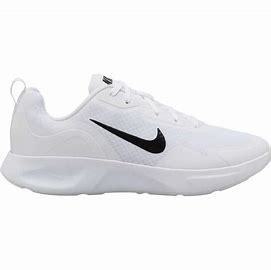
Brand: Nike
Model: Wearallday